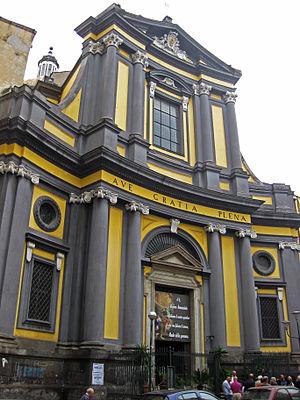
La basilique de la Sainte Annonciation Majeure est une basilique mineure située dans la ville de Naples dans le quartier de Pendino.